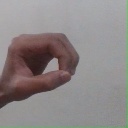
अक्षर: औ